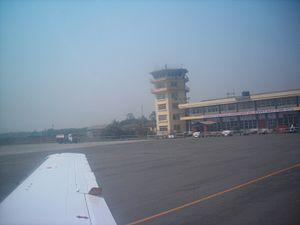
L'aéroport de Biratnagar est un aéroport desservant la ville de Biratnagar au Népal. Il a ouvert le 6 juillet 1958.